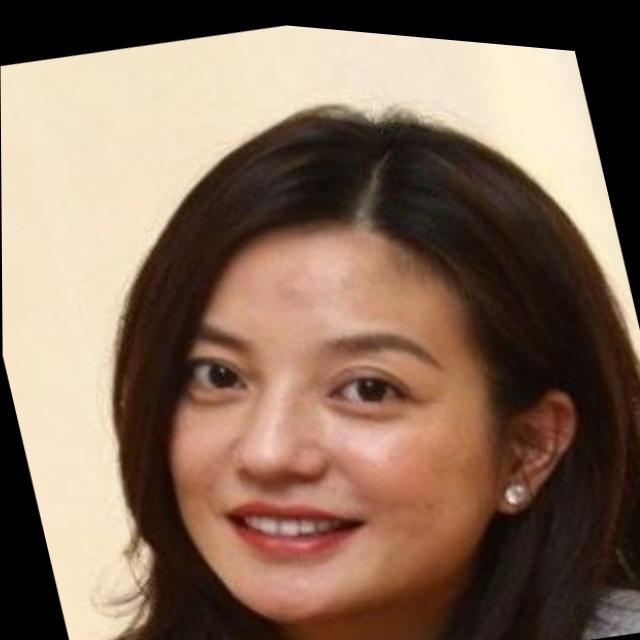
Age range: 21-44